Annaïg Butel

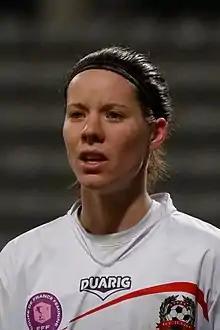
Butel with Juvisy in 2013

Annaïg Charlotte Thérese Butel (born 15 February 1992) is a French professional footballer who plays as a defender for FC Fleury 91 in the Première Ligue. She has formerly played for National Women's Soccer League club Washington Spirit and Paris FC.